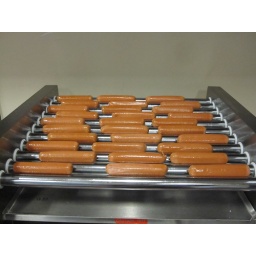
The office had it's annual chili cook off. However only one person remembered to make chili and won by default.